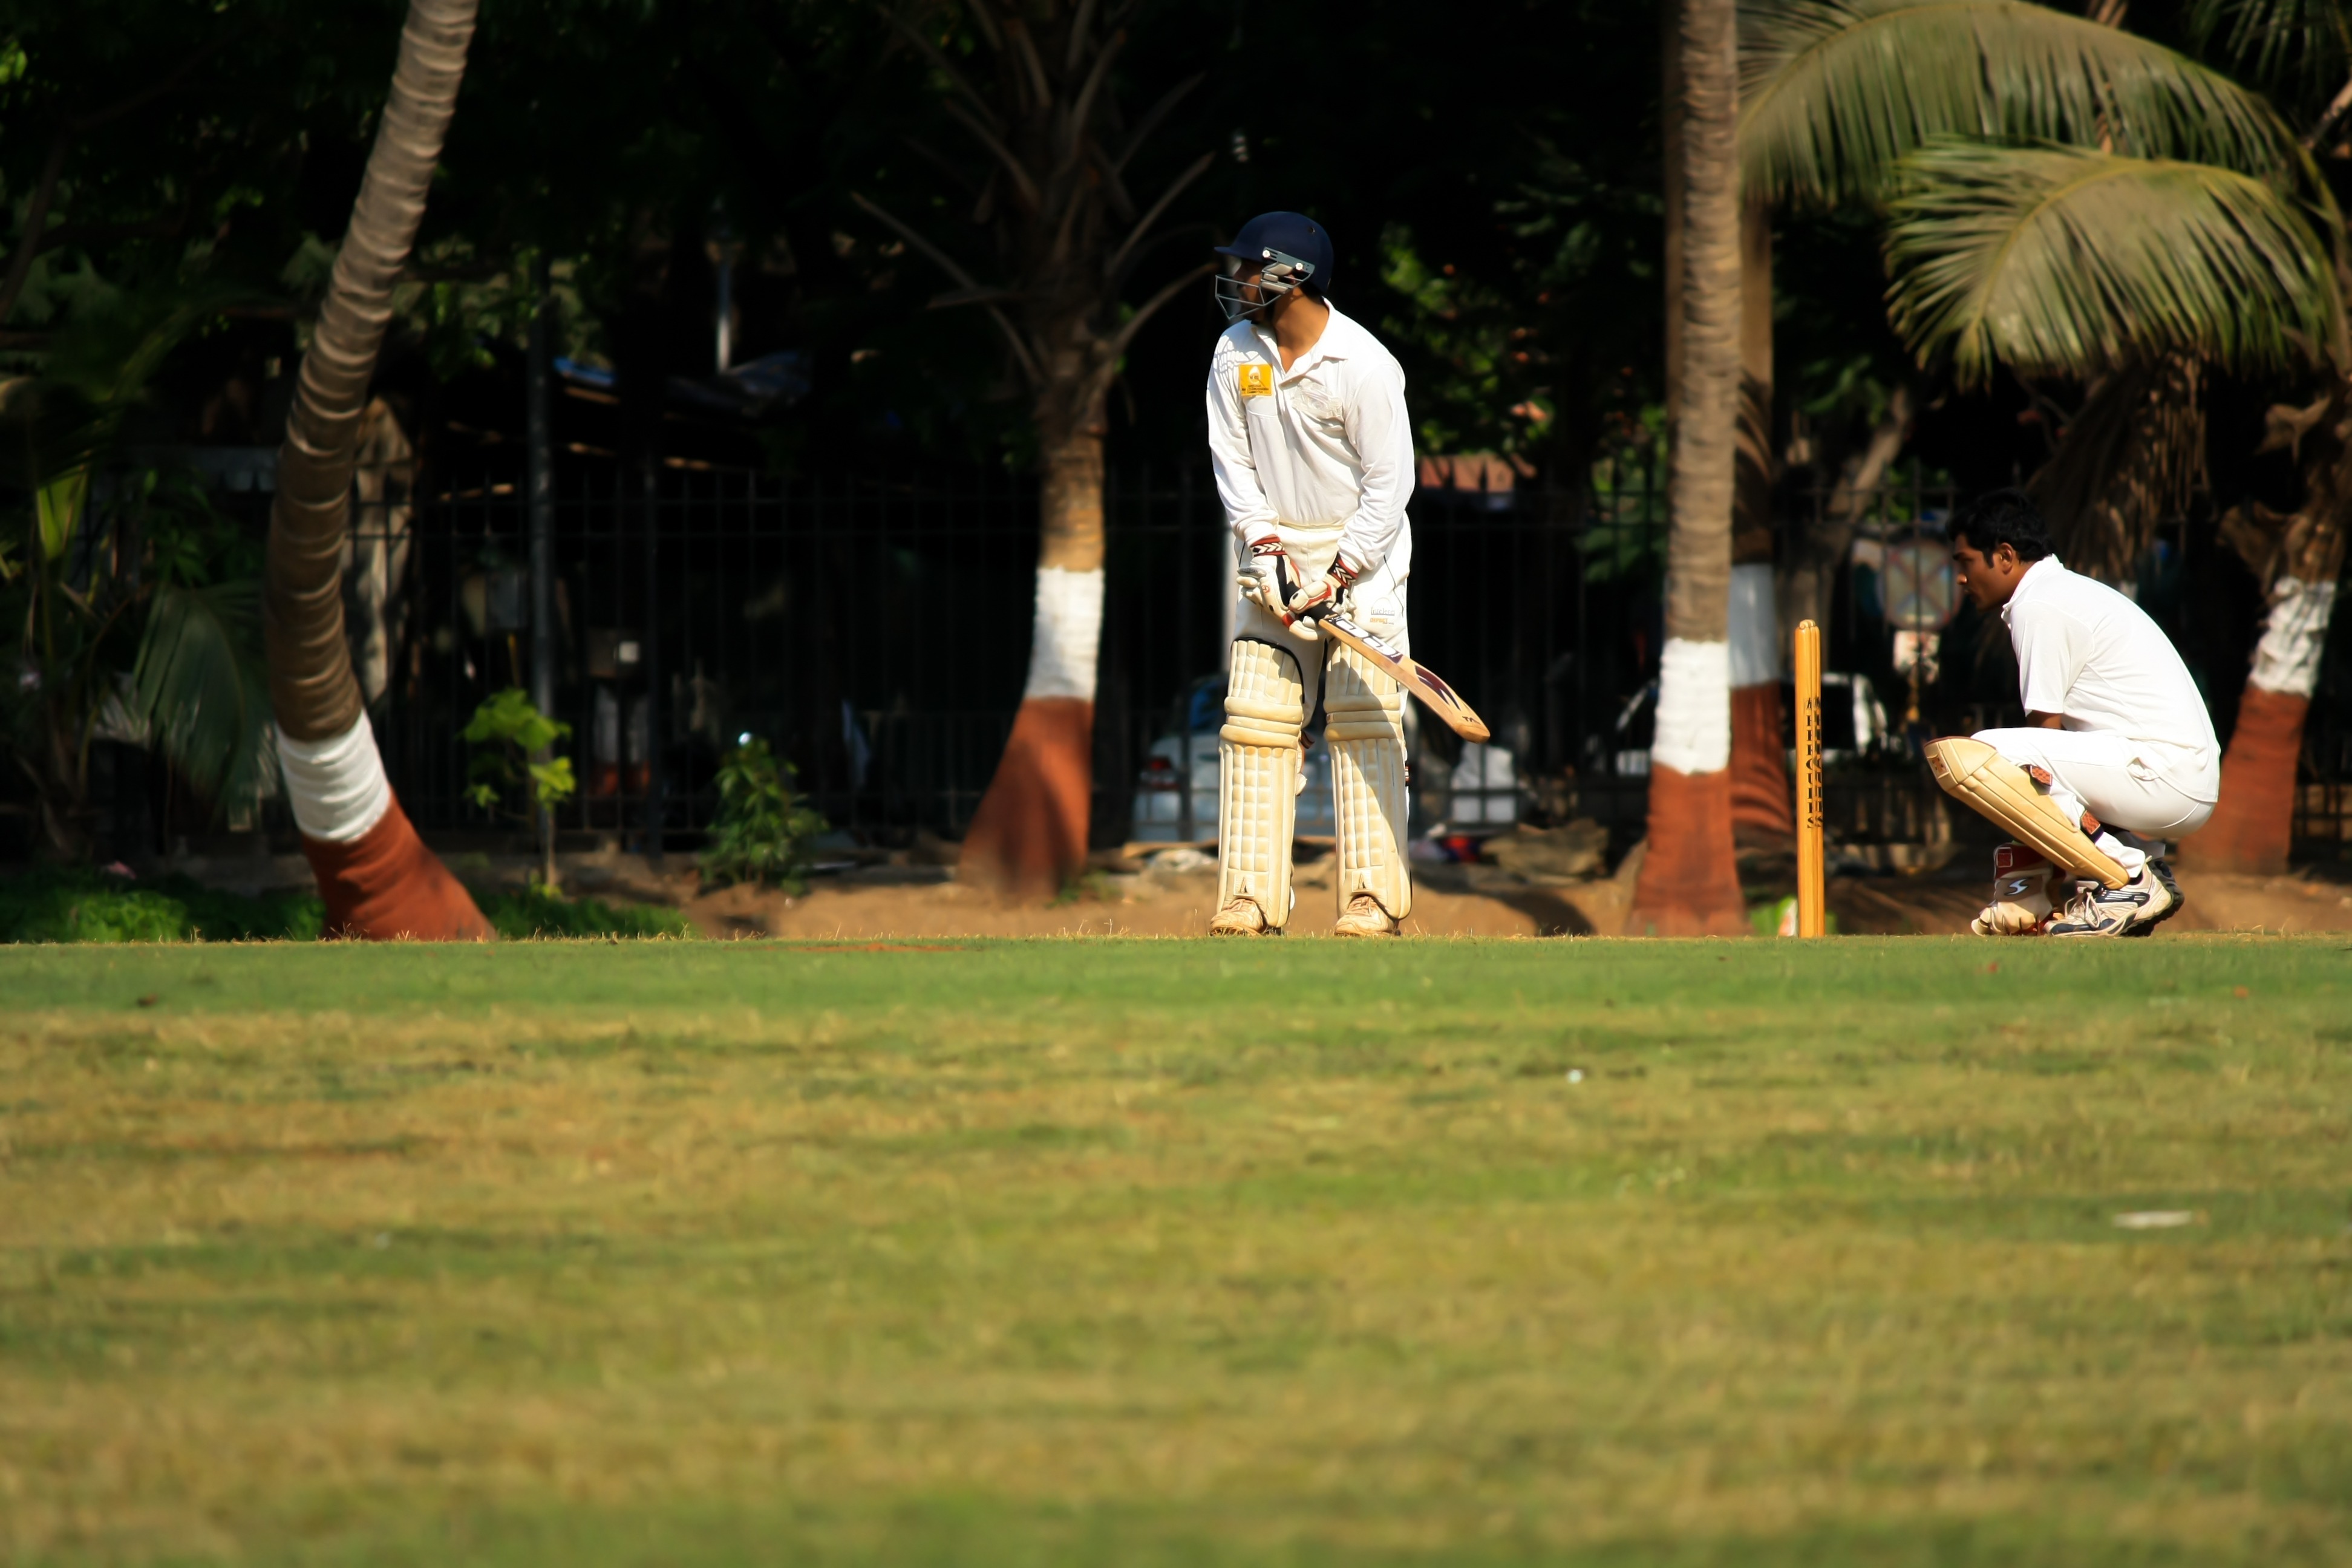
grass, outdoor, lawn, game, player, cricket, sports, defense, batting, ball game, defensive, batsman, bat and ball games, cricketer, wicketkeeper